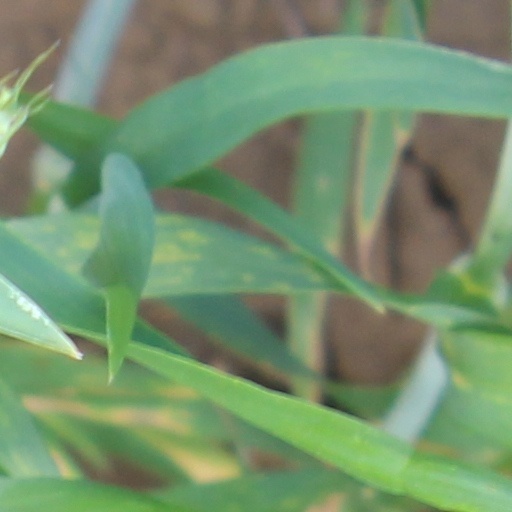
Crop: wheat